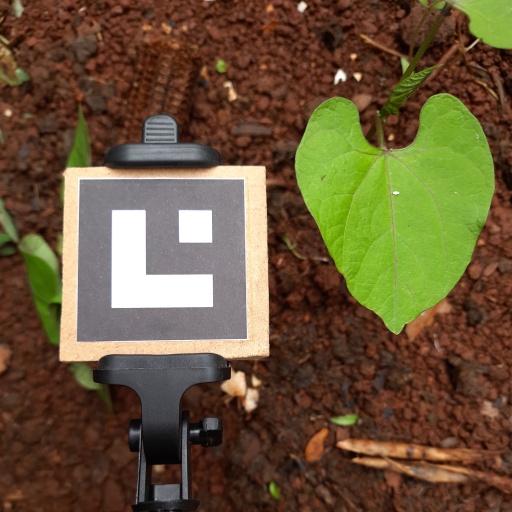
Observations: flat surface, no eating holes, under shade